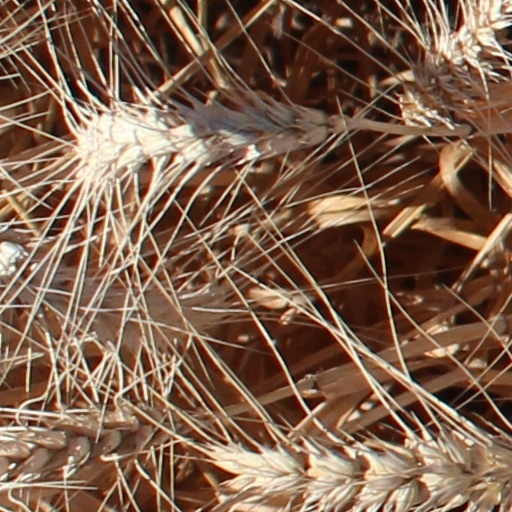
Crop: wheat